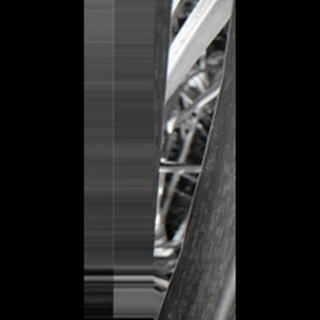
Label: sugarcane_mosaic